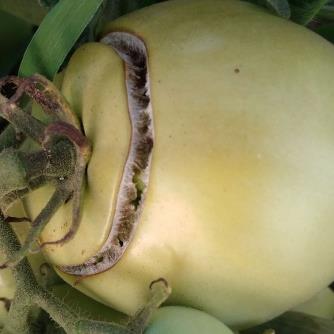
Crop: Tomato
Condition: excess-nitrogen-d